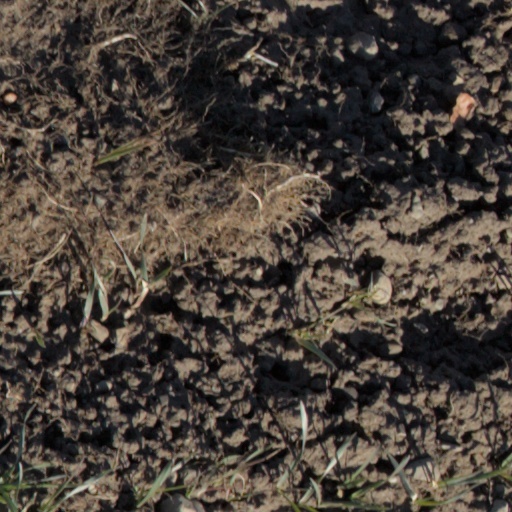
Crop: wheat